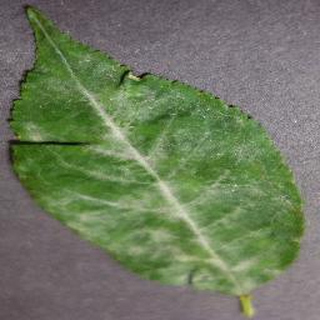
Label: cherry_powdery_mildew